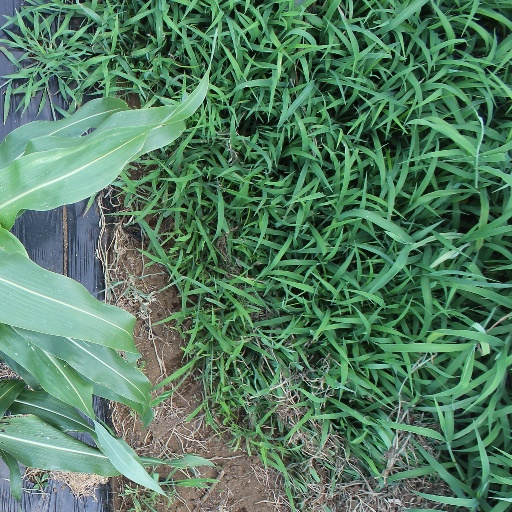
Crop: sorghum